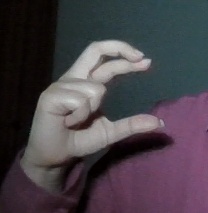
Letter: thal